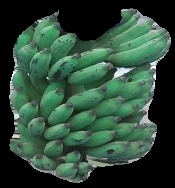
Variety: elakki-bale
Grade: grade3